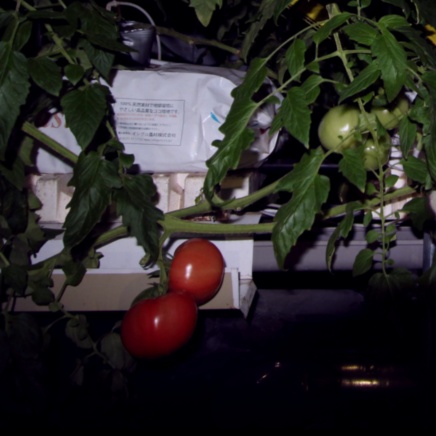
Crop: tomato